Off-Broadway

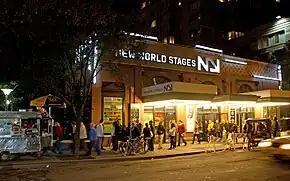
Night scene of a theatre entrance.

An off-Broadway theatre is any professional theatre venue in New York City with a seating capacity between 100 and 499, inclusive. These theatres are smaller than Broadway theatres, but larger than off-off-Broadway theatres, which seat fewer than 100.